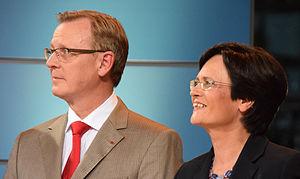
Bodo Ramelow, né le 16 février 1956 à Osterholz-Scharmbeck, est un homme politique allemand membre de Die Linke.